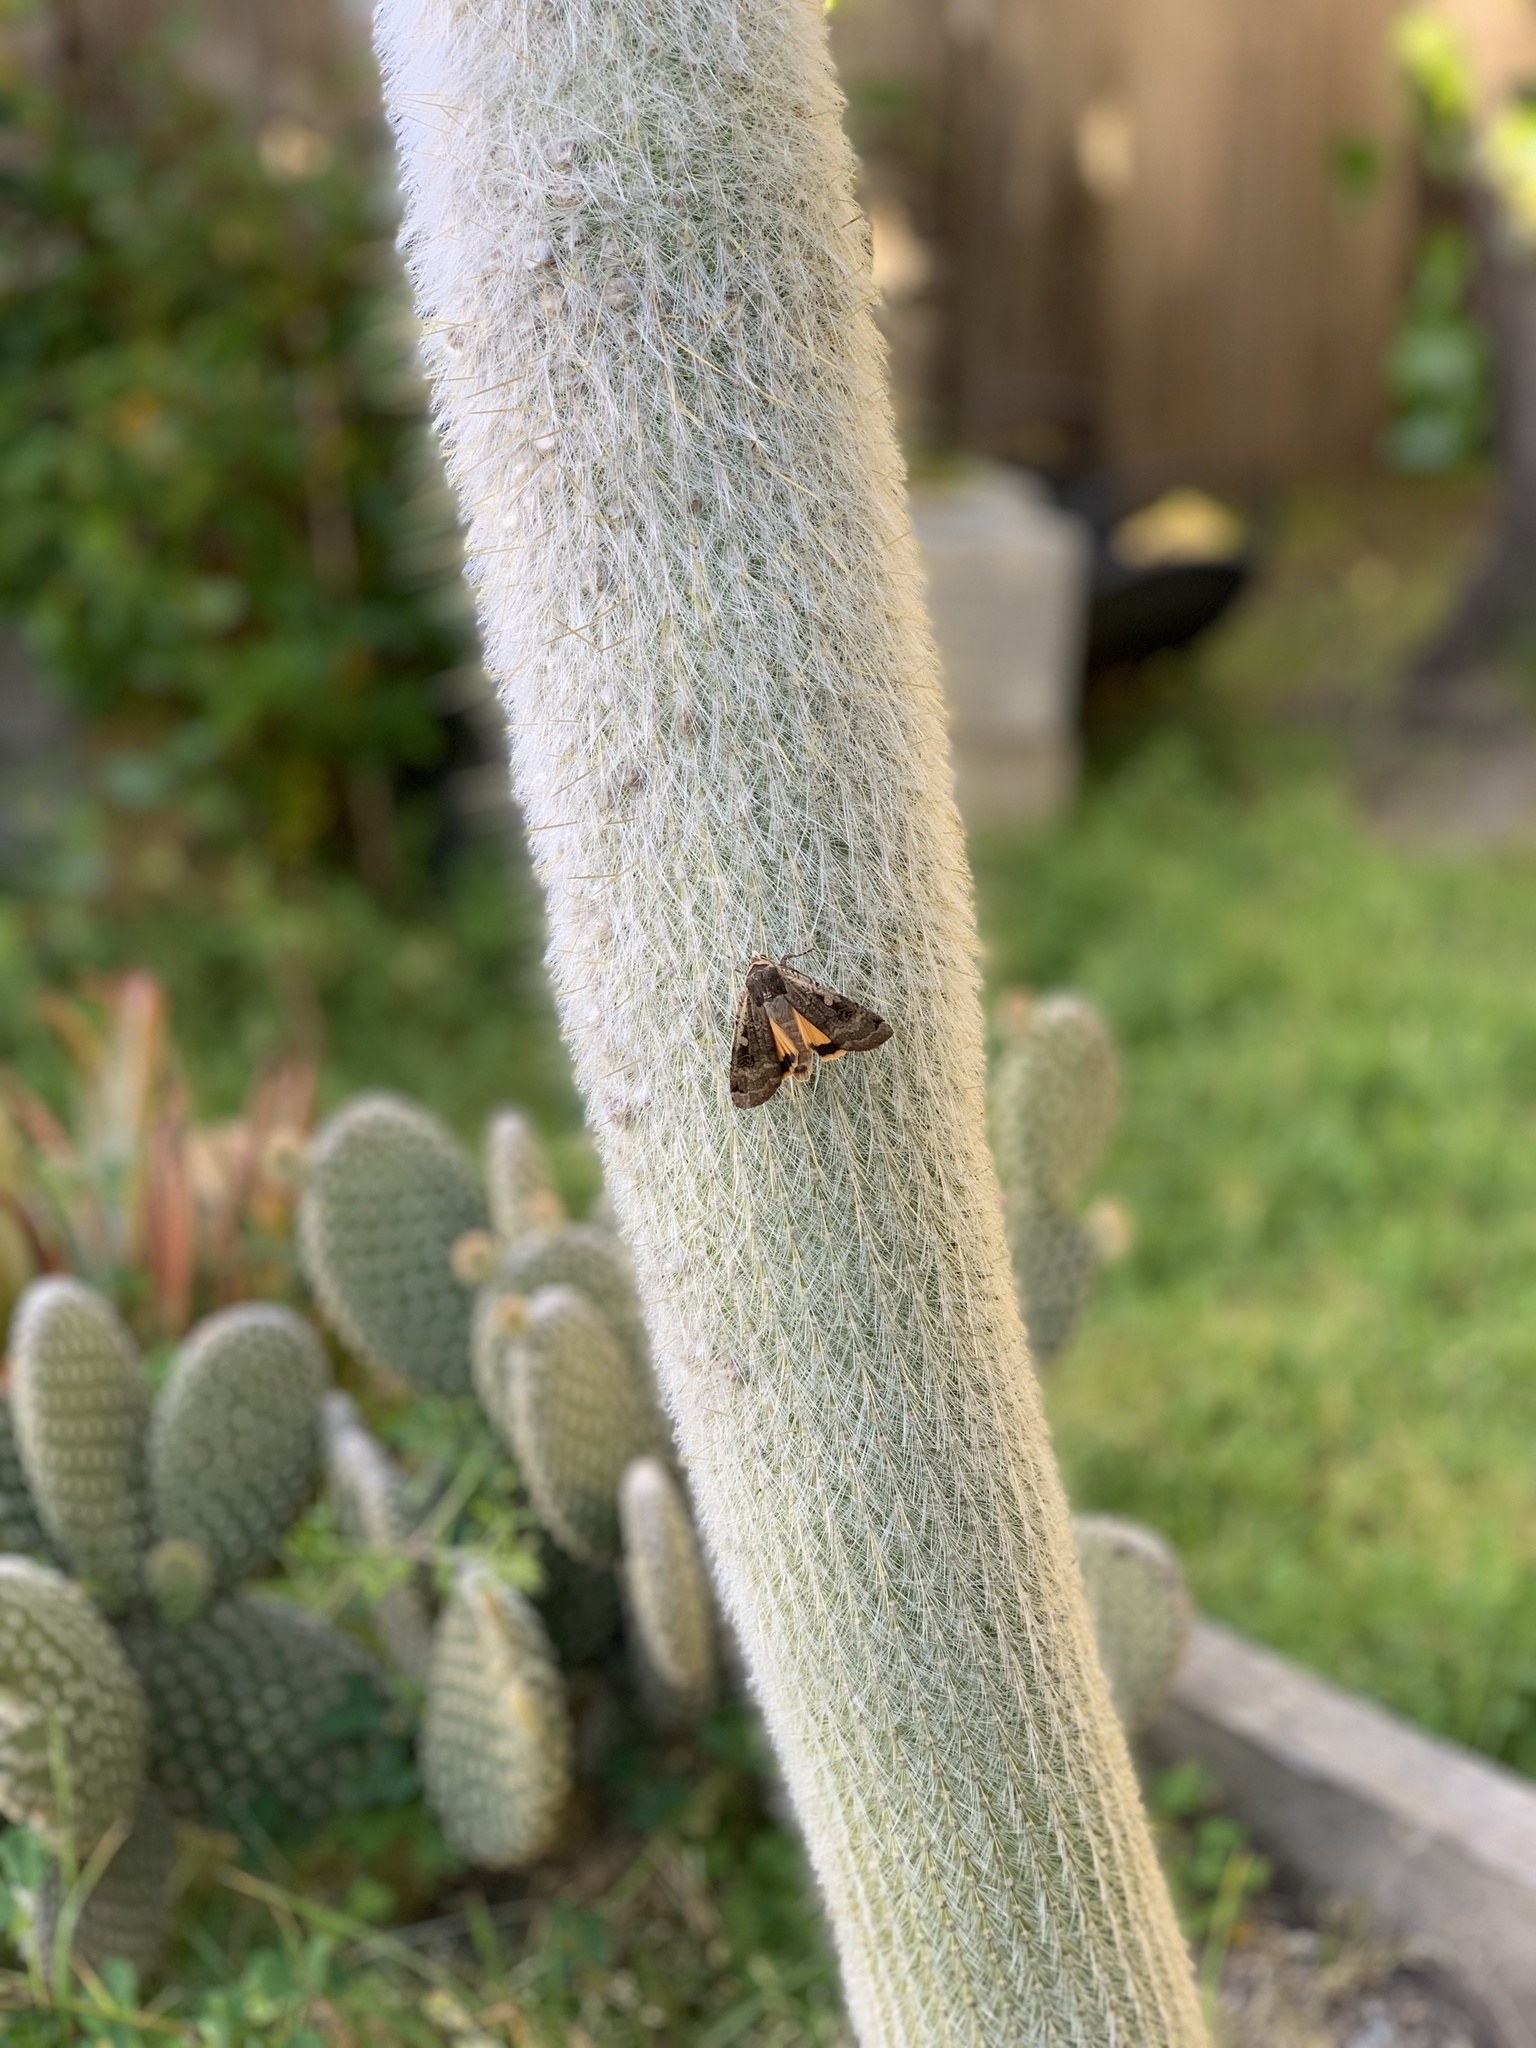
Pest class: cutworms